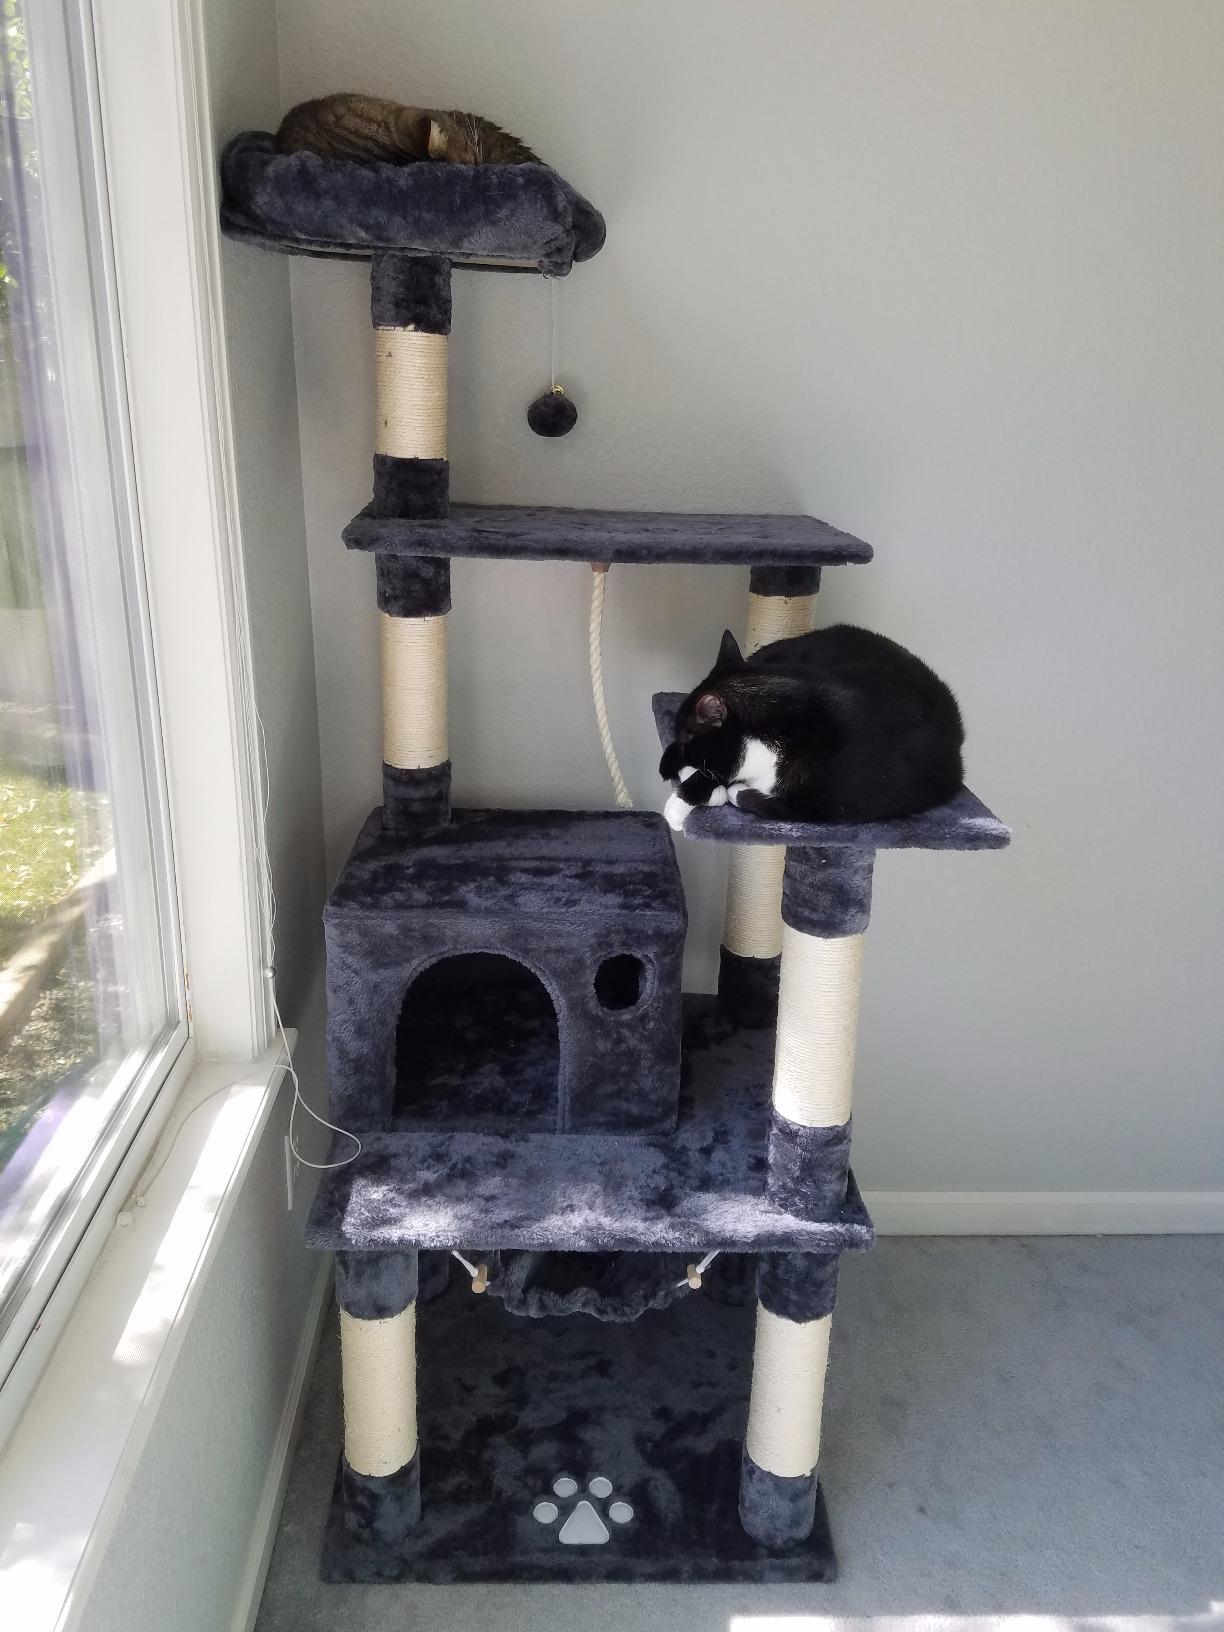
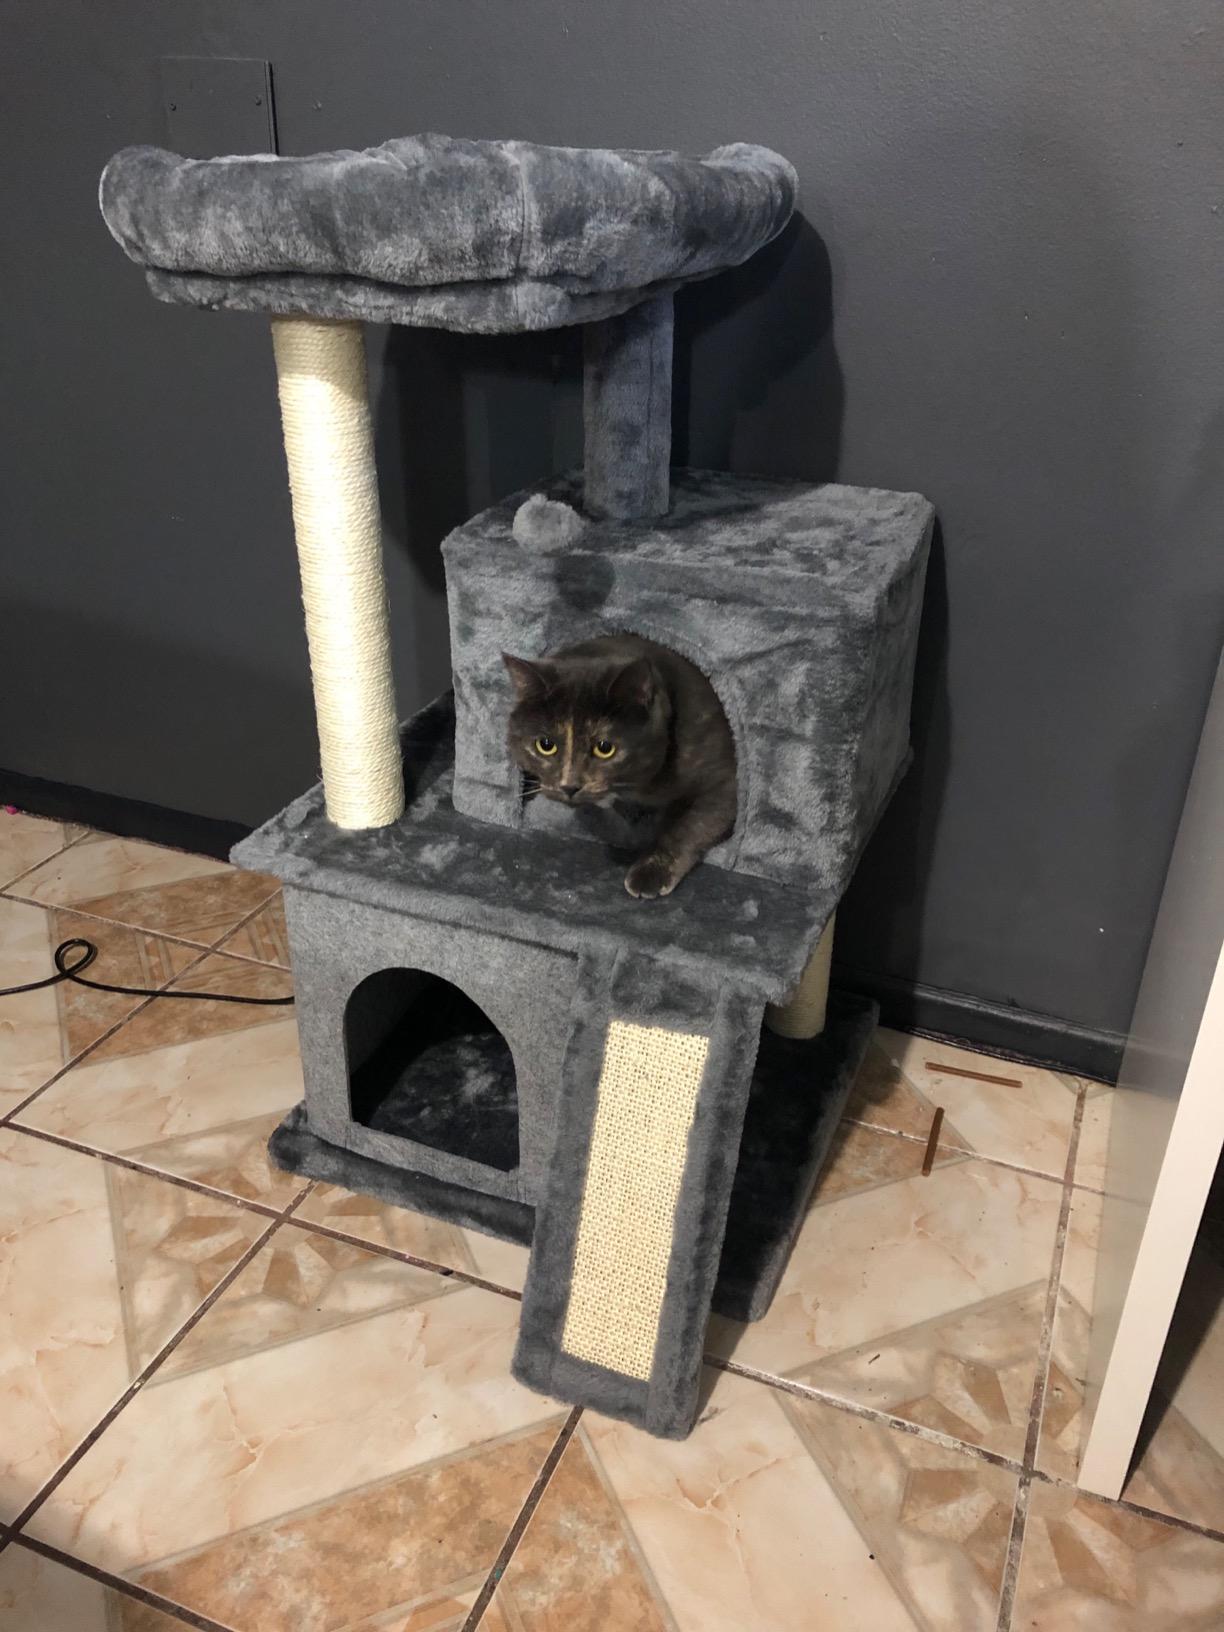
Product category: items_cat tree
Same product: no